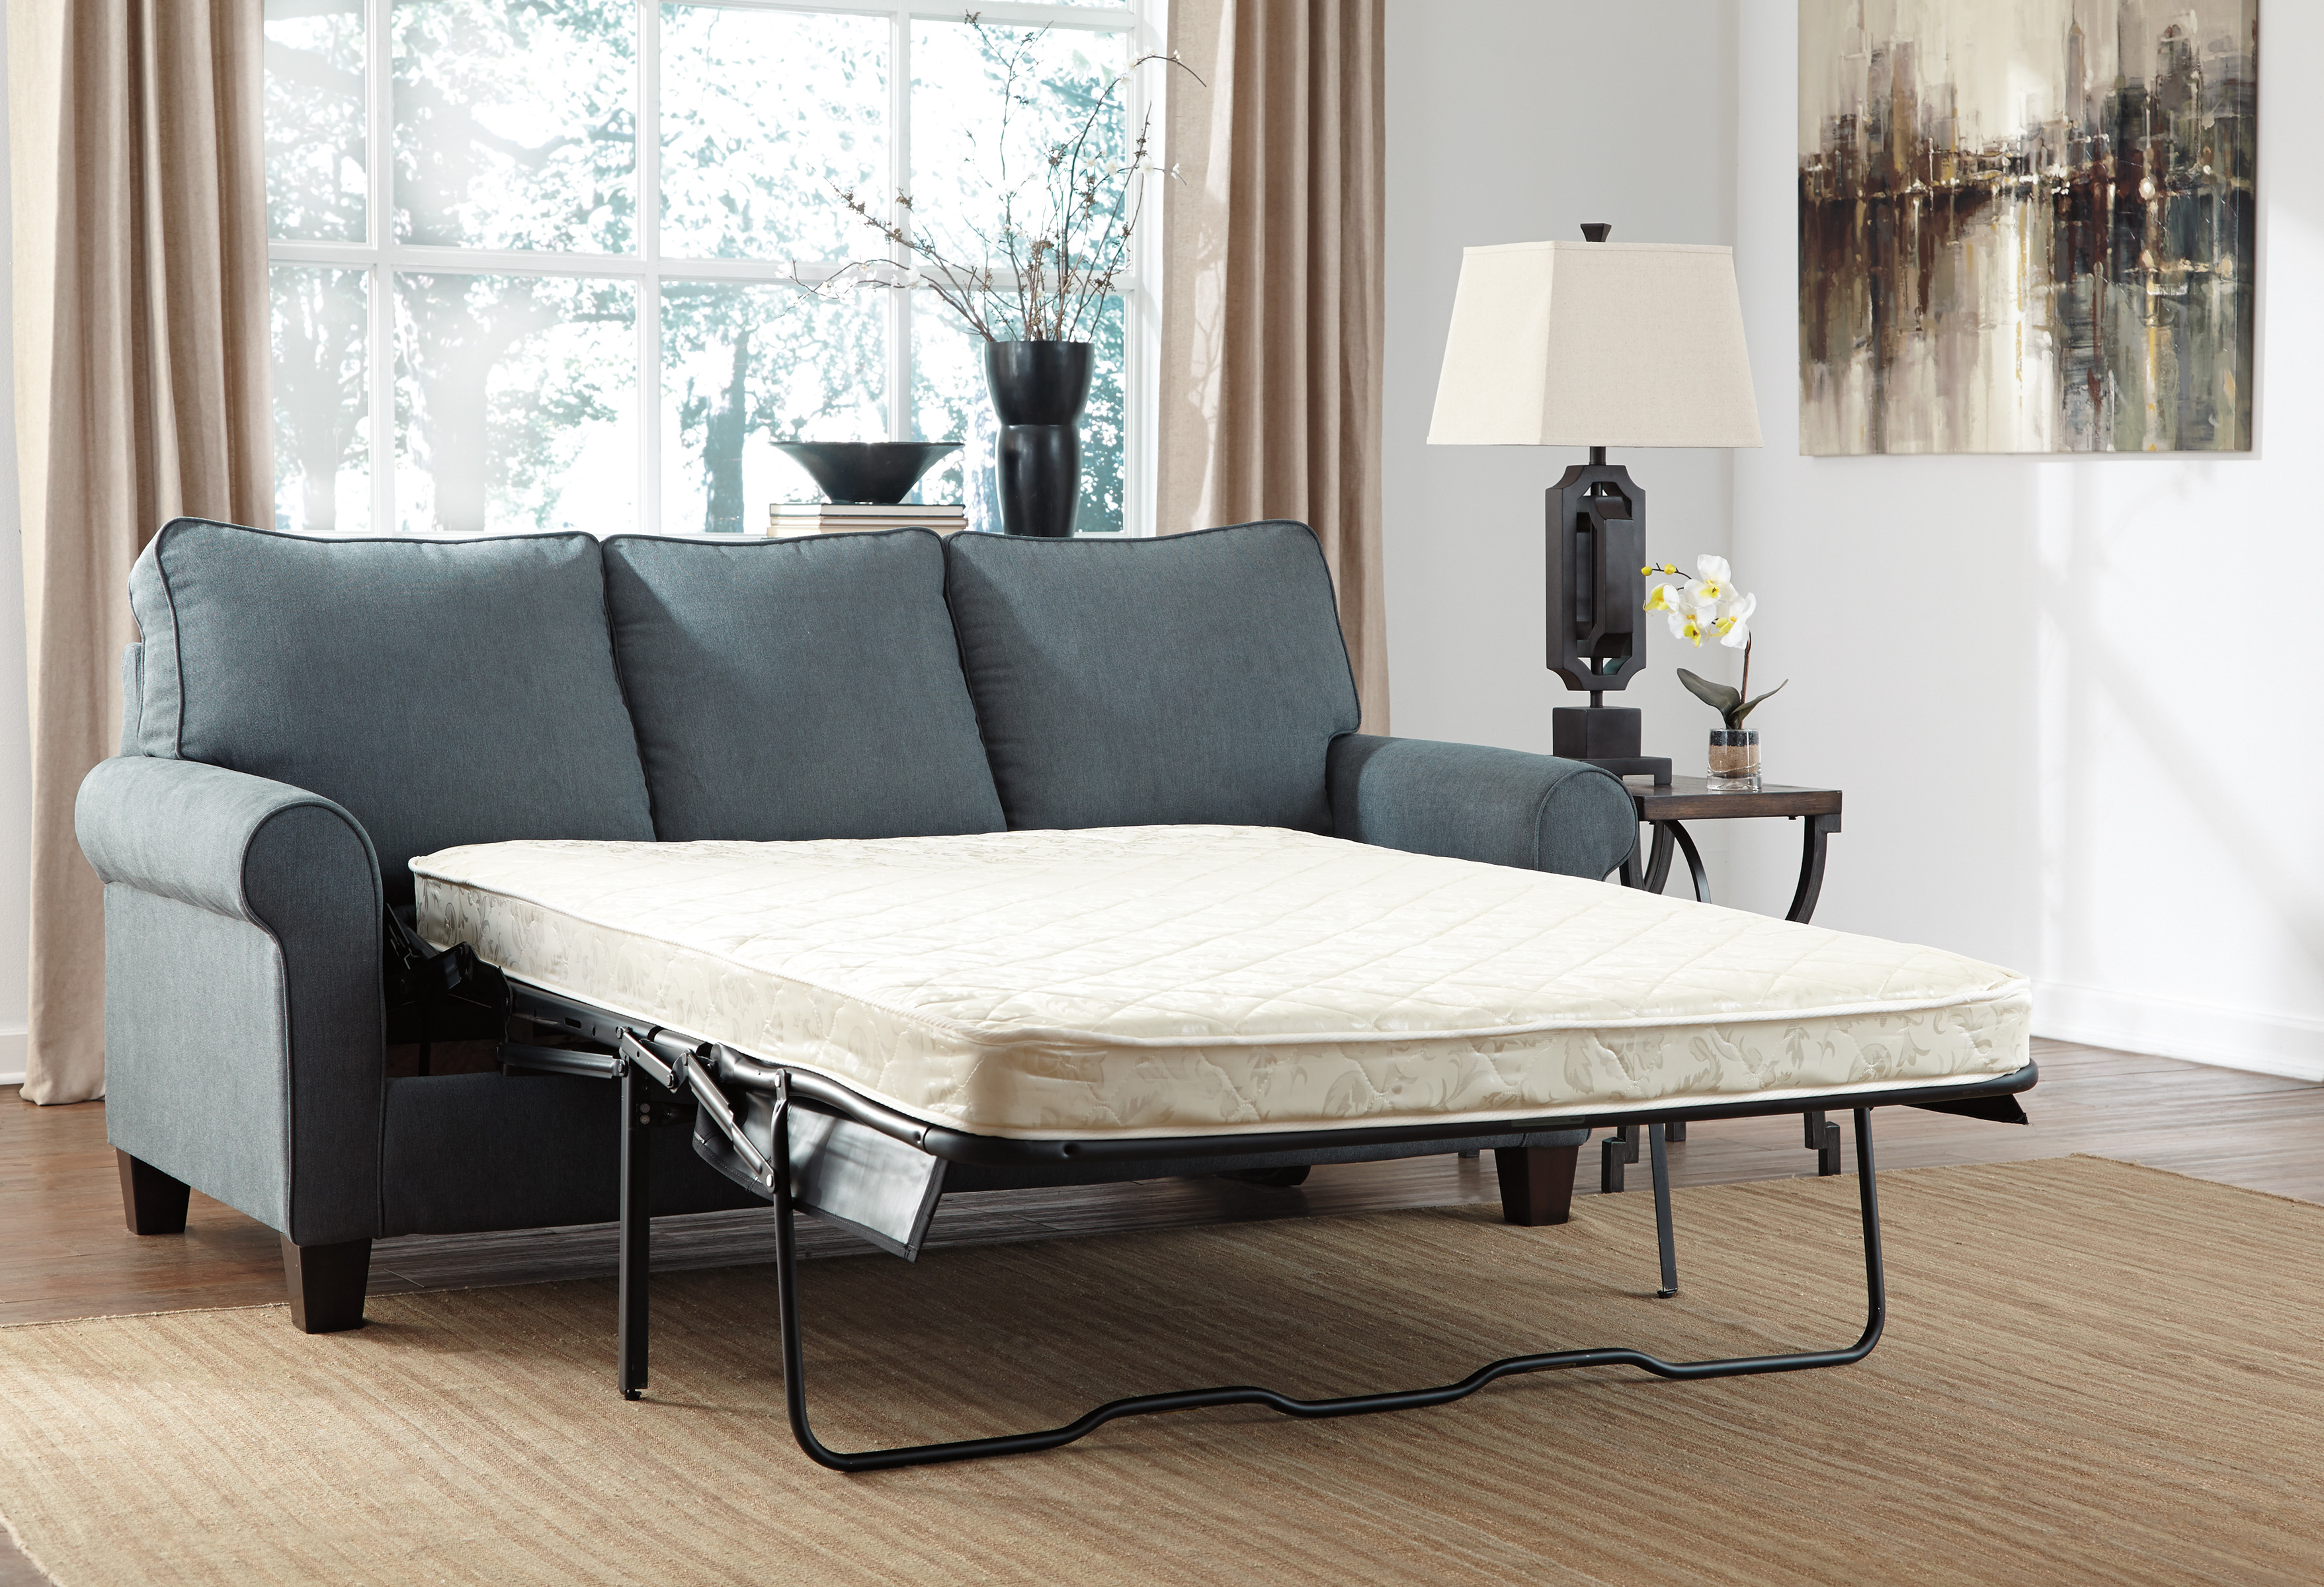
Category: sofa